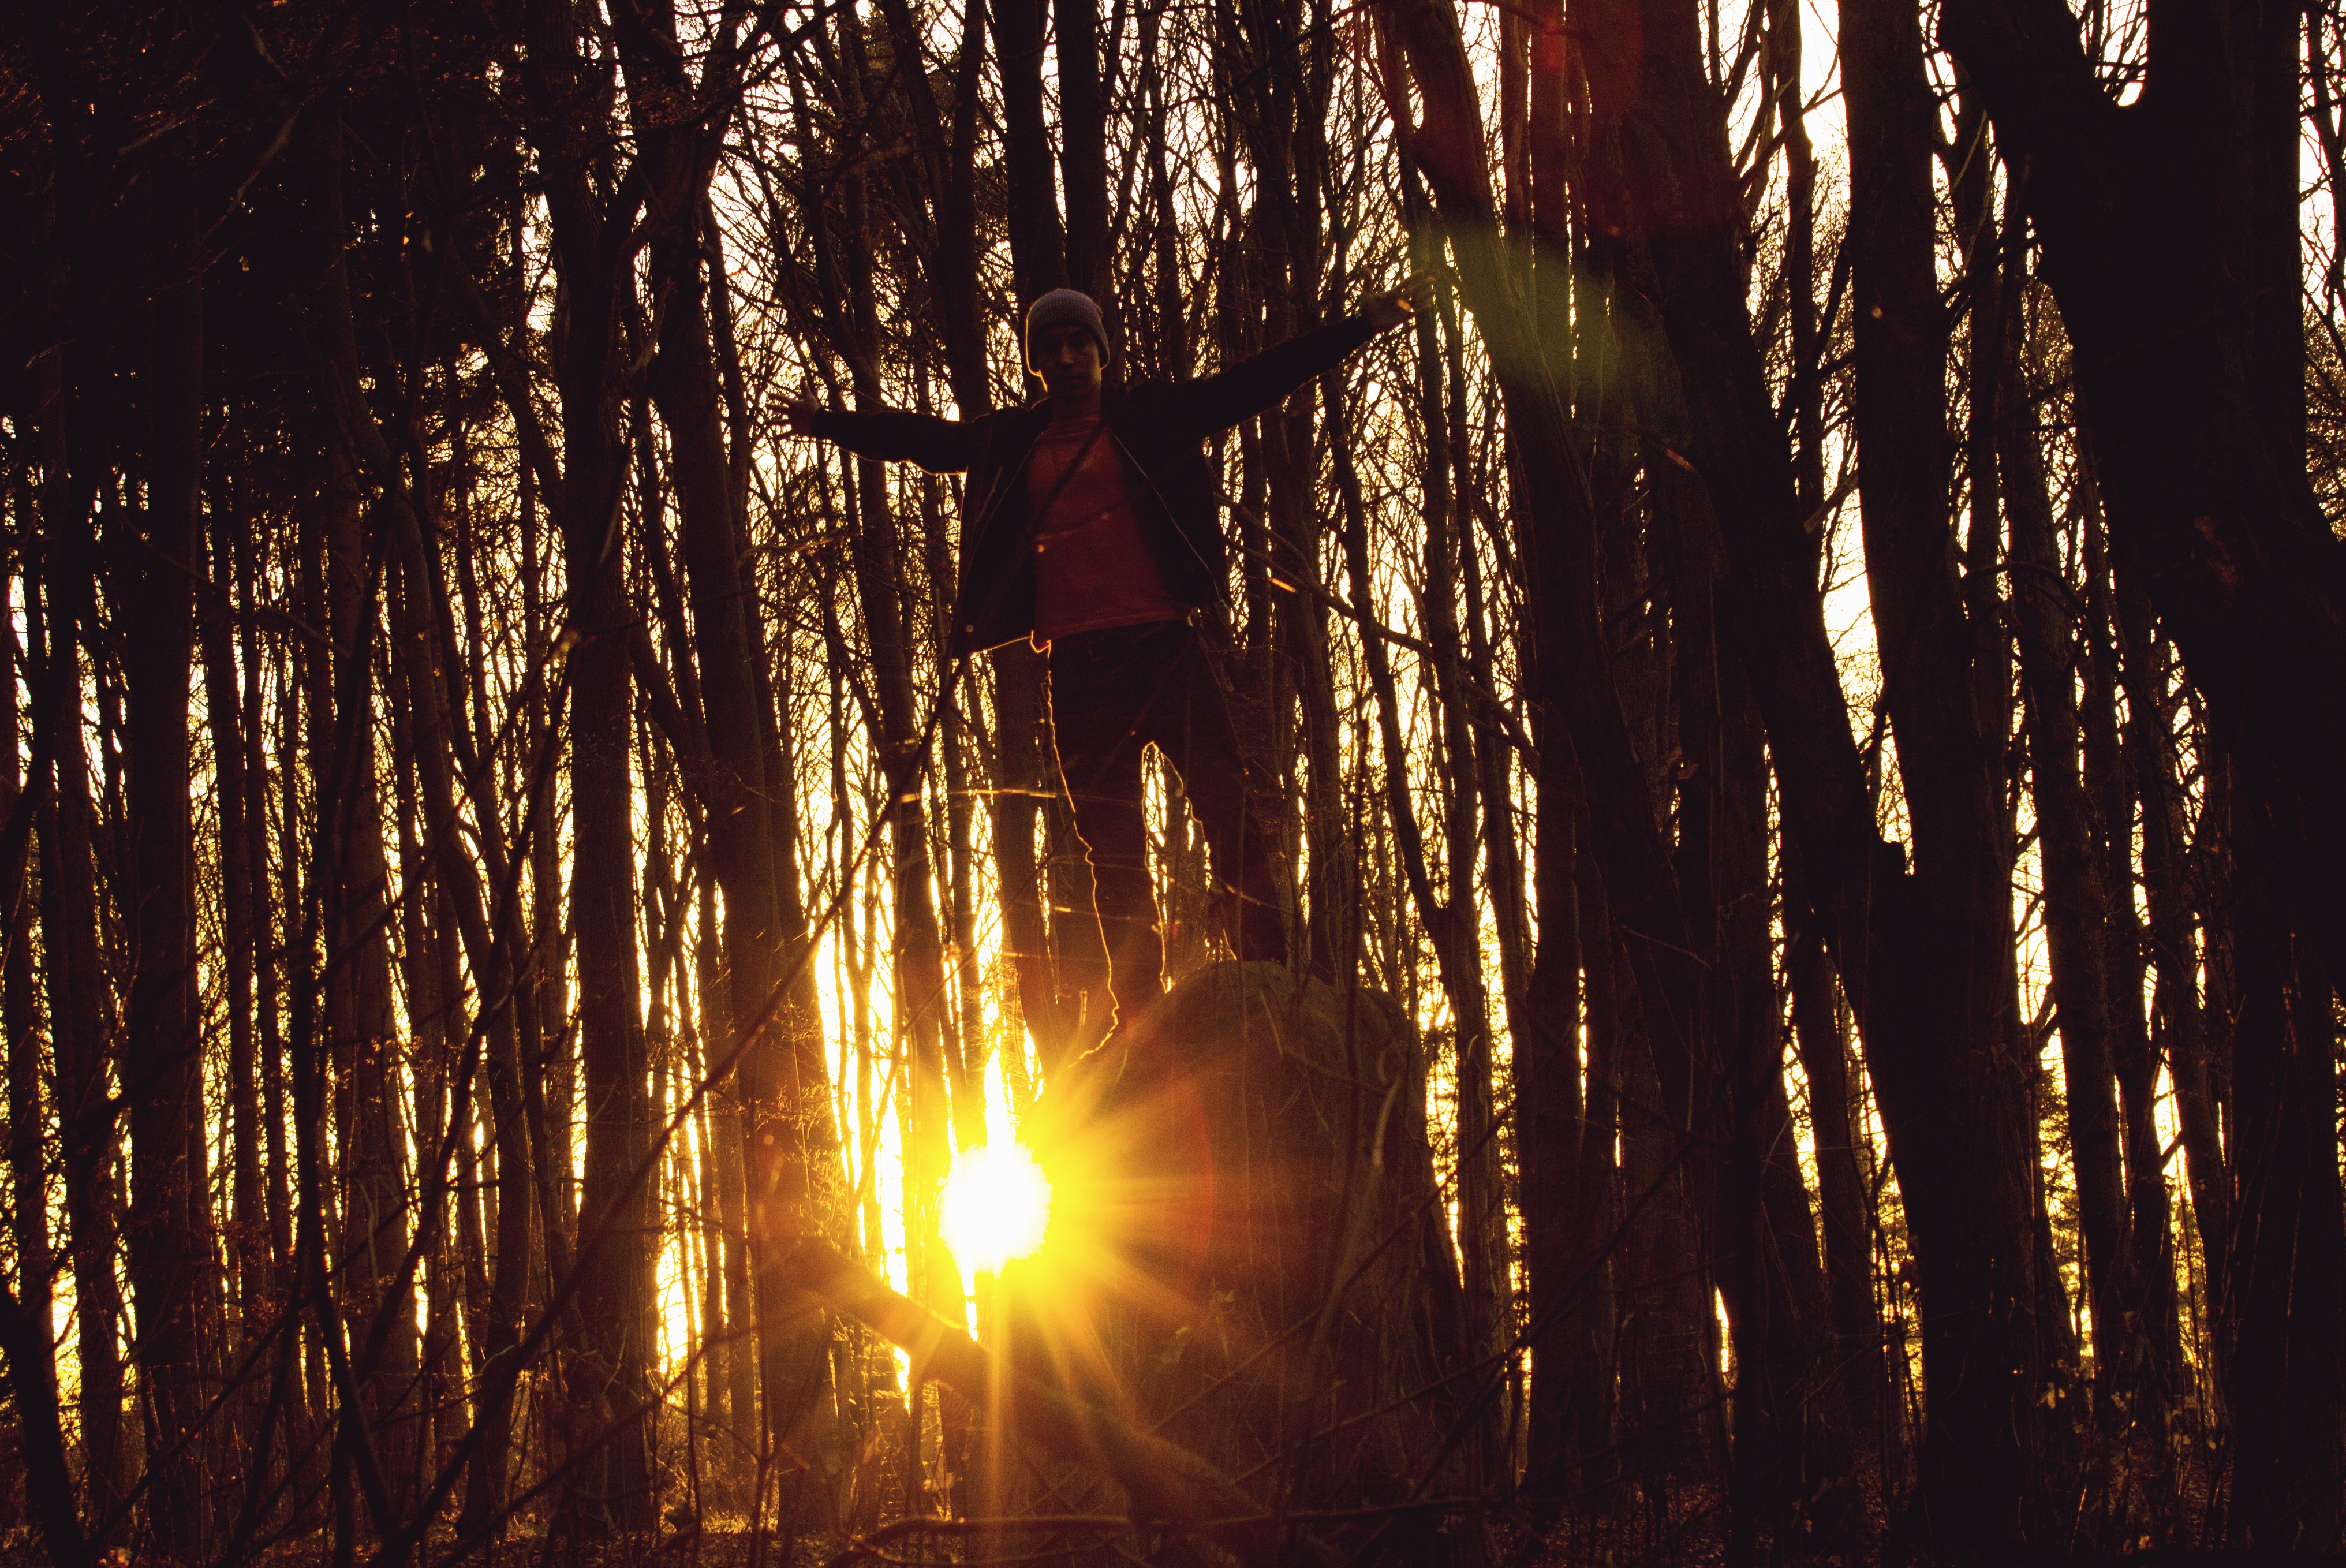
tree, nature, forest, branch, light, sunset, night, sunlight, morning, evening, reflection, autumn, darkness, habitat, natural environment, atmospheric phenomenon, woody plant